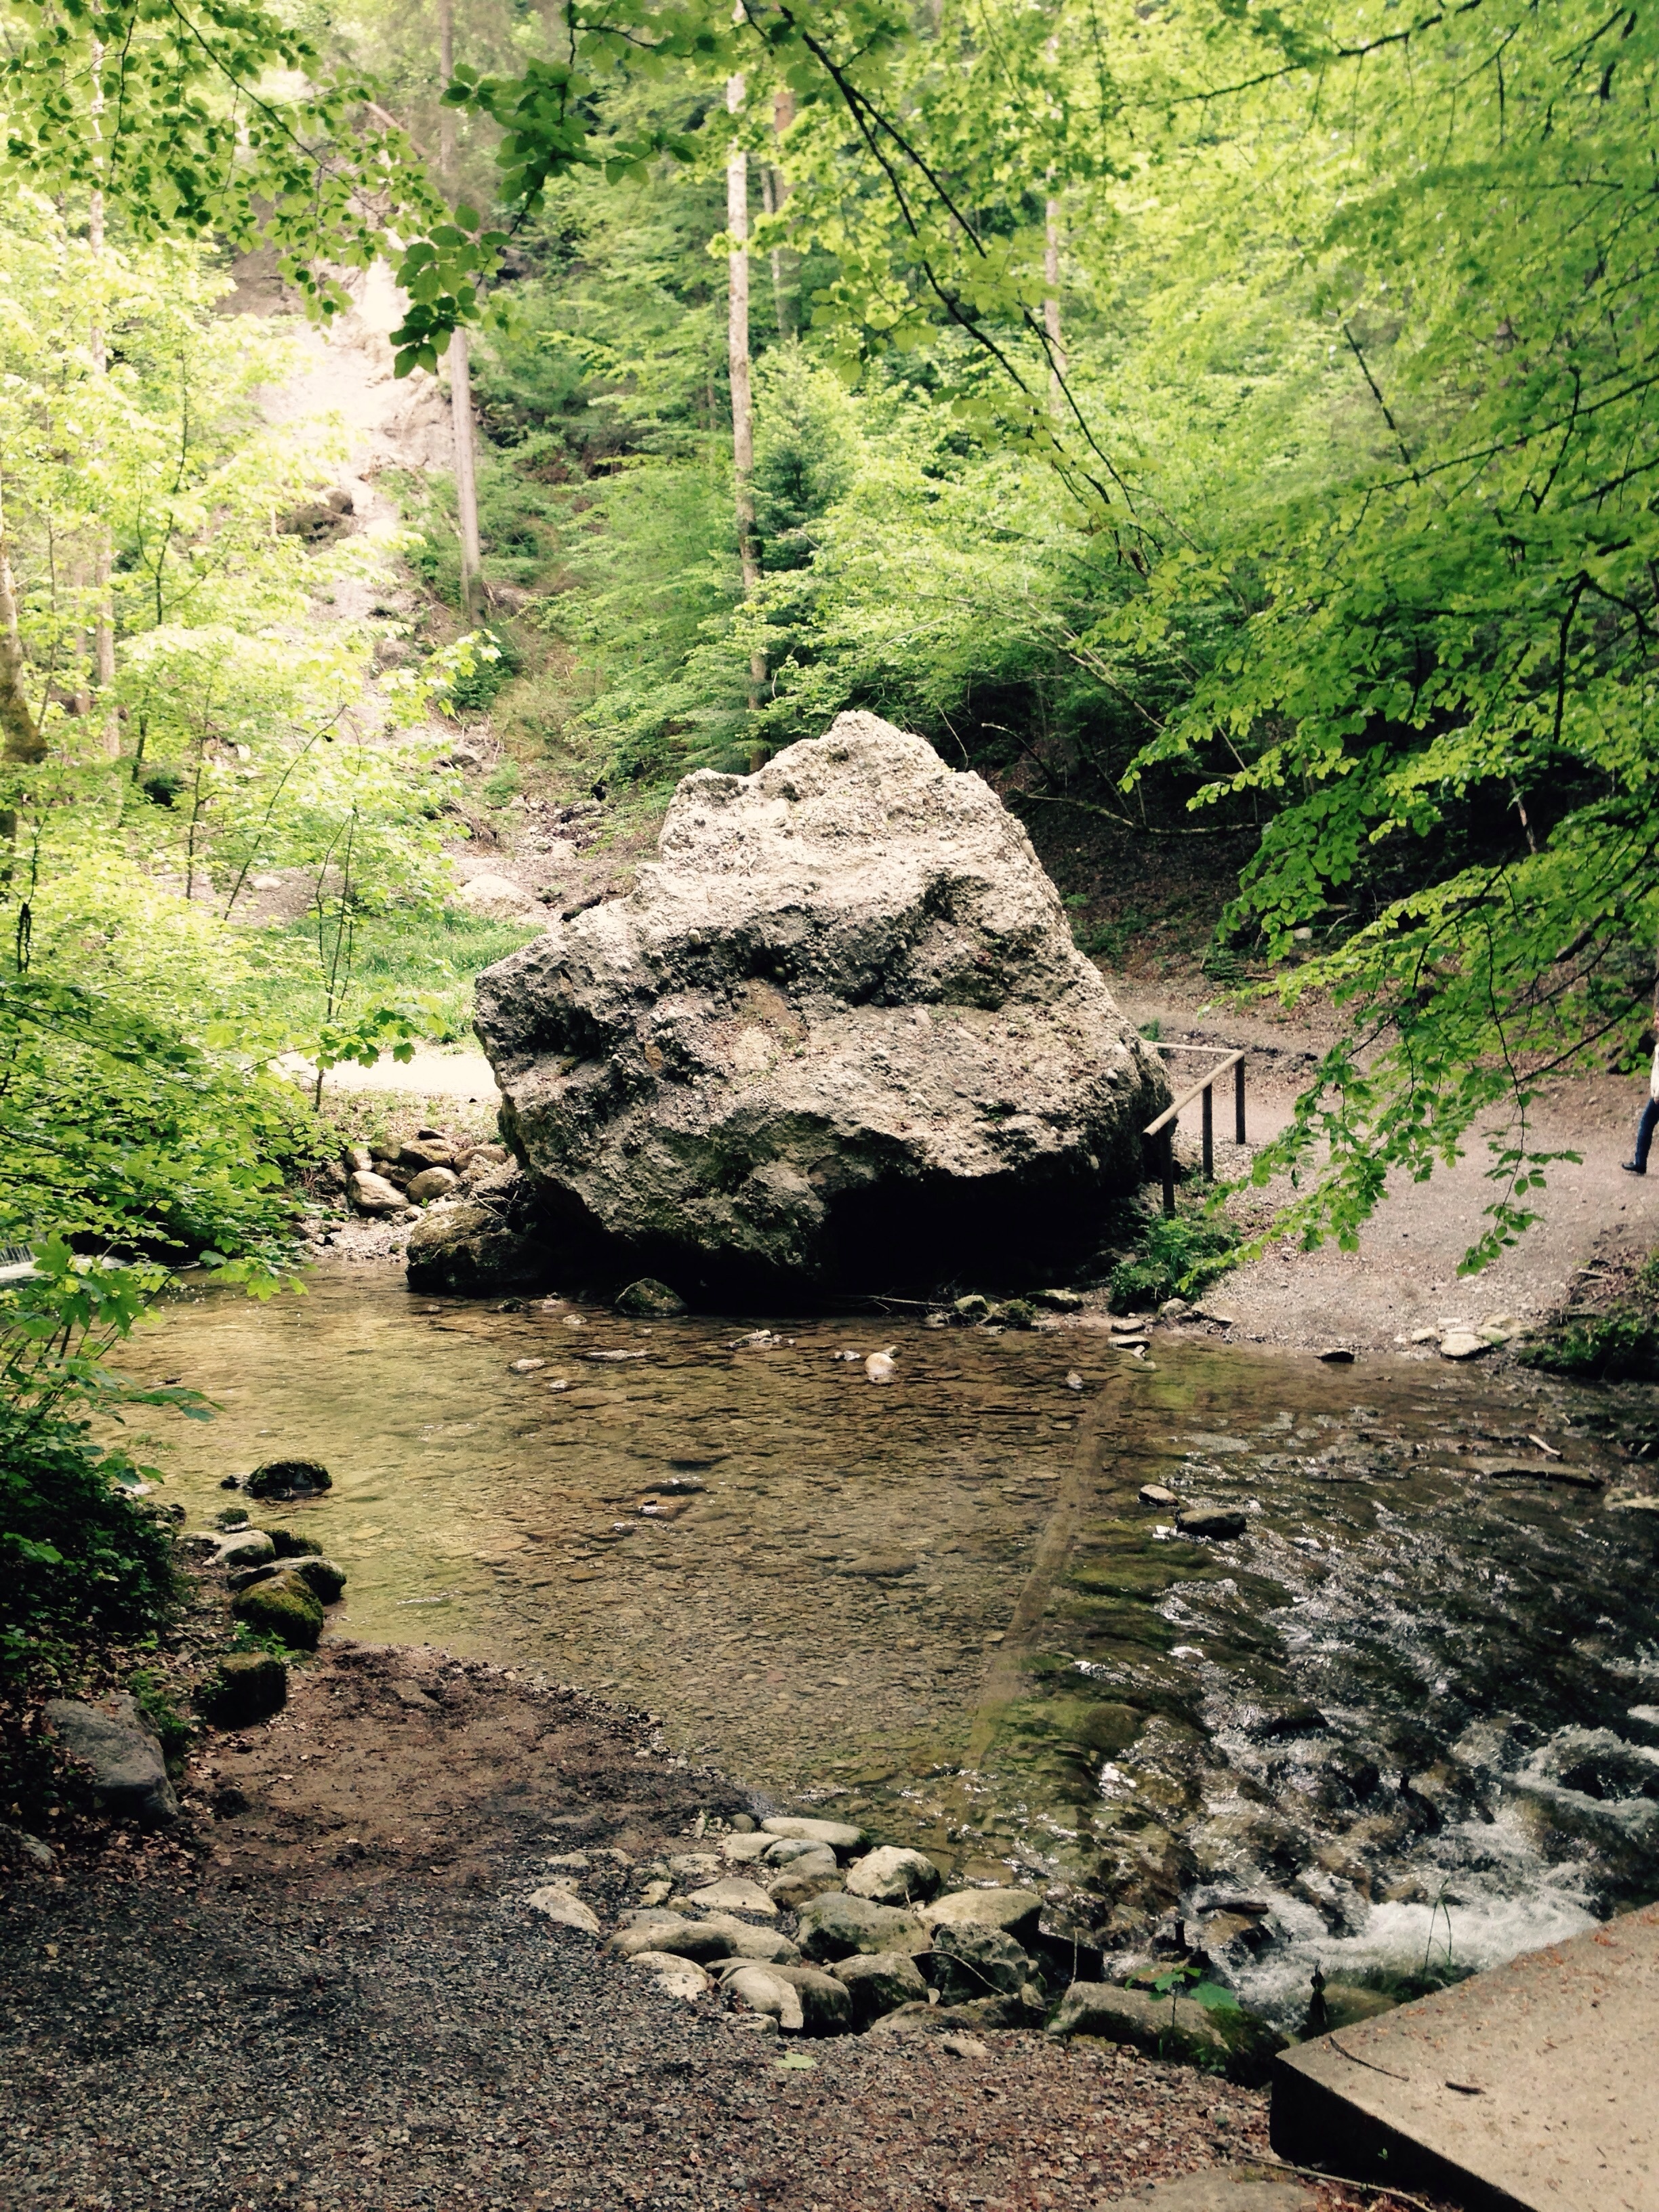
tree, water, nature, forest, rock, wilderness, walking, mountain, hiking, trail, river, valley, stone, stream, green, botany, material, geology, ravine, boulder, switzerland, zurich, woodland, bach, water feature, wadi, k snacht